Unimog 406

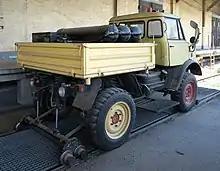
Unimog 406.121. This model has two additional rear windows.

The steering system was replaced with a hydraulically assisted ball-and-nut steering in 1970, the mechanical steering system was still offered as an option. New safety regulations required a roll bar for the 406, also, the closed cab models were equipped with two additional rear windows. The brake cylinders were upgraded again.